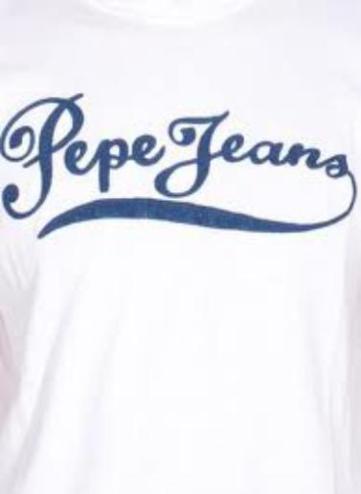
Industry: Clothes